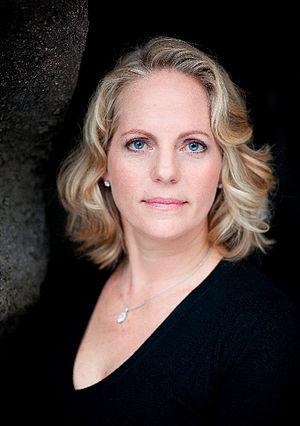
Ariane de Rothschild